Trhové Sviny

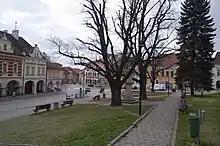
Žižkovo Square

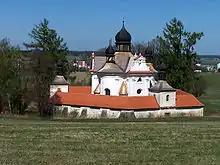
Pilgrimage Church of the Holy Trinity

The Church of the Holy Trinity is the most impressive landmark of Trhové Sviny, located outside the urban area. It was built in the Baroque style in 1708–1710 and replaced a pilgrimage chapel, which stood here already in the 16th century. Next to the church there is a small spa building with healing spring.